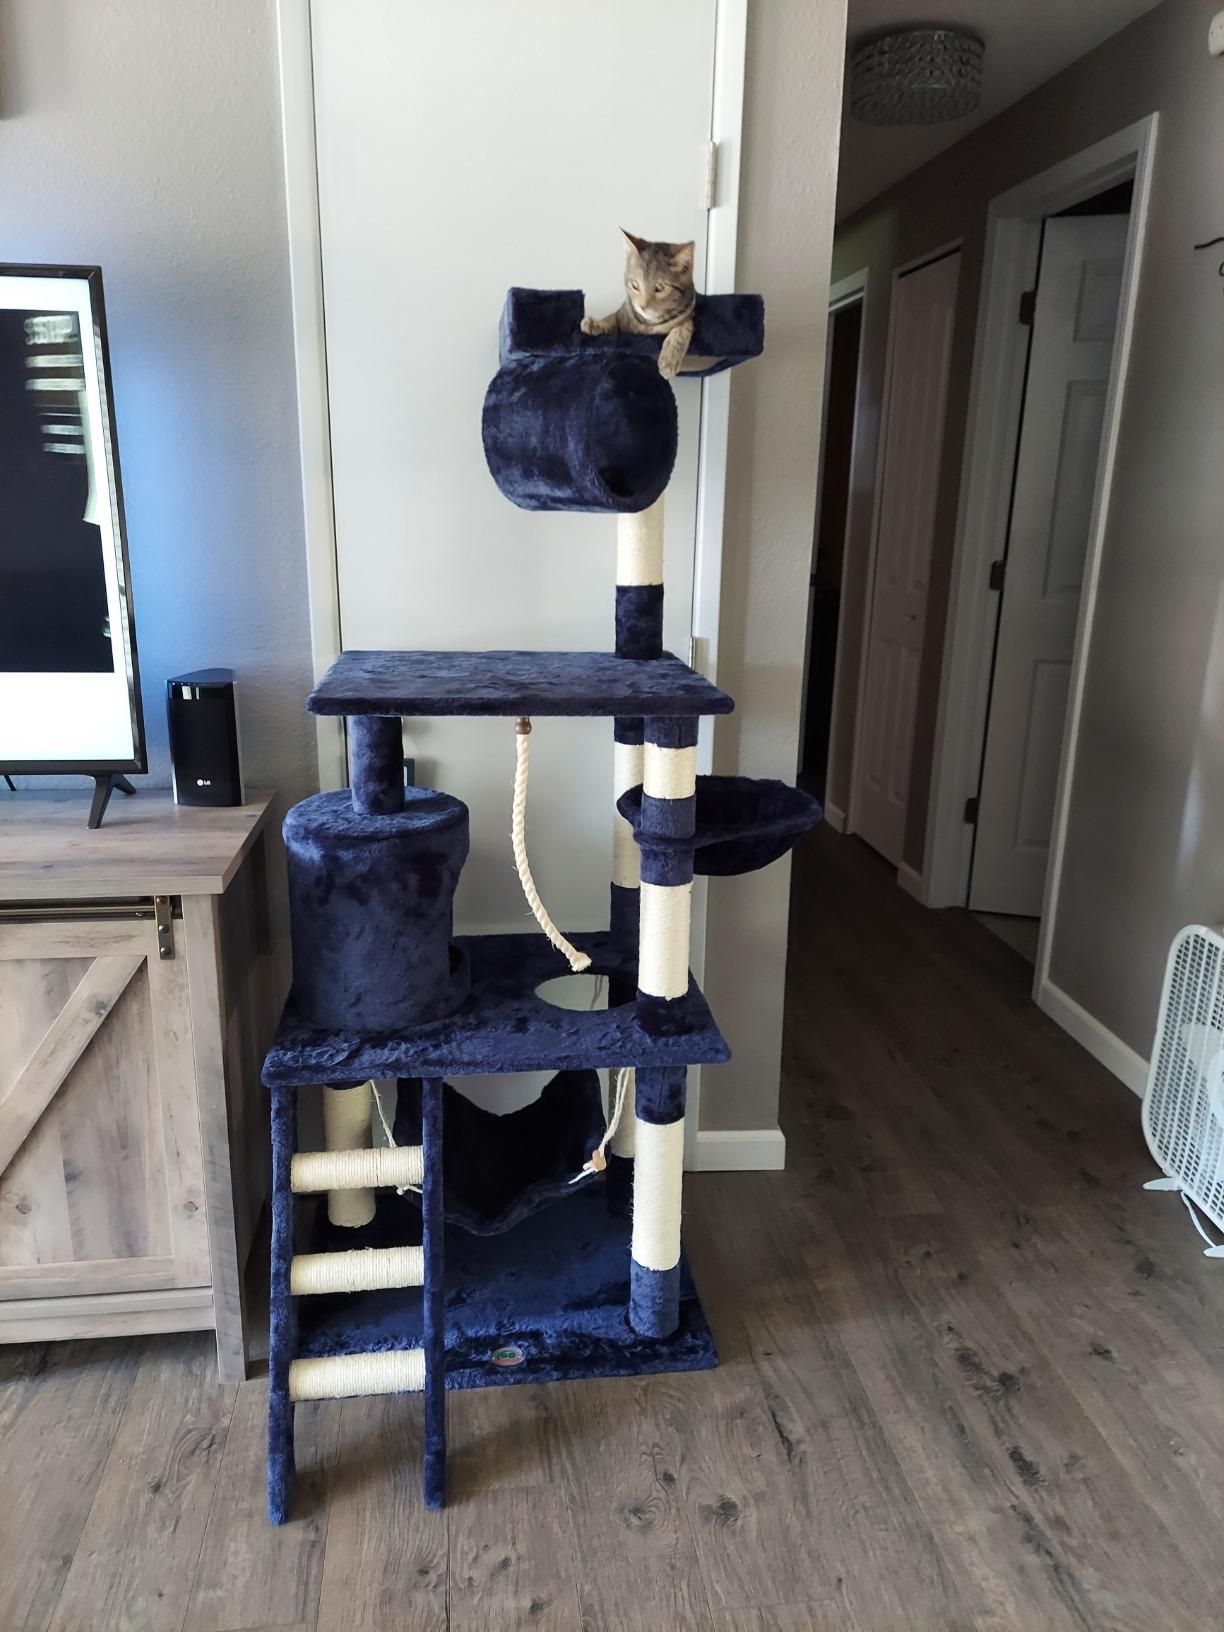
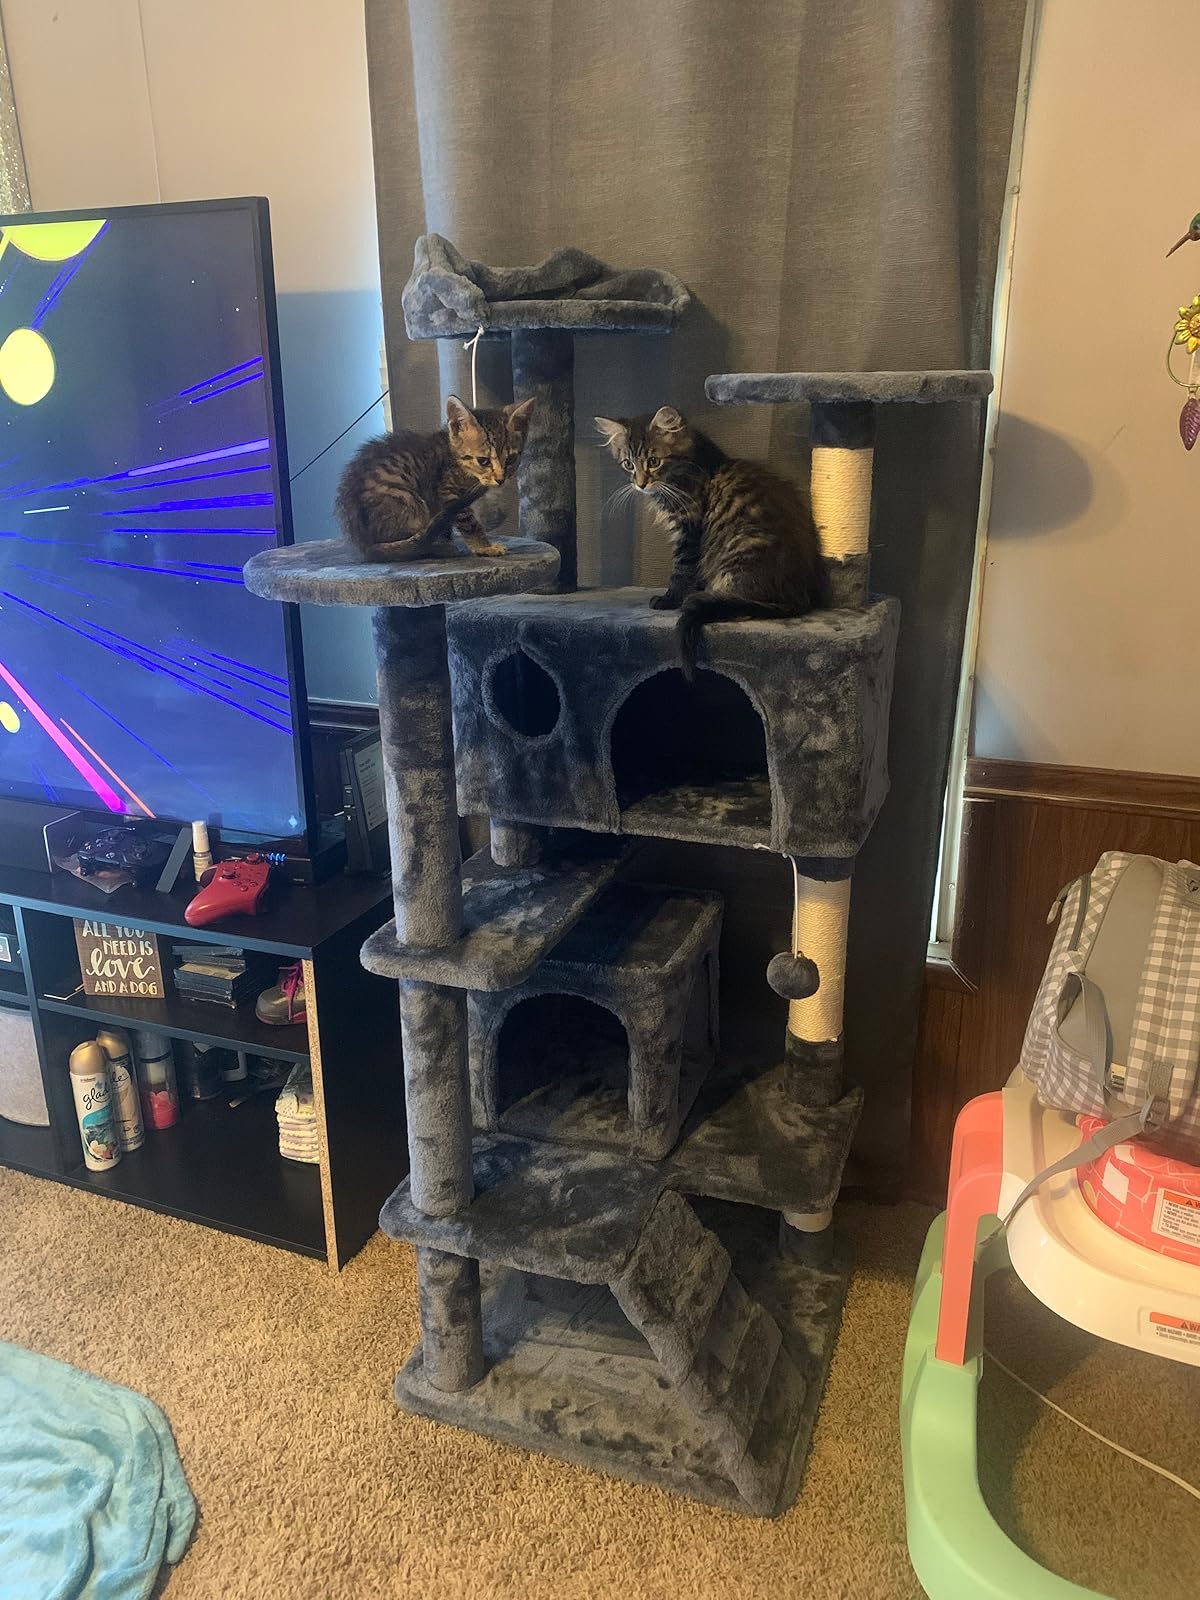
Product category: items_cat tree
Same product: no